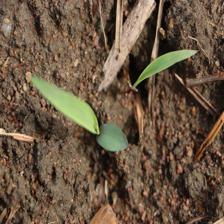
Label: Sorghum